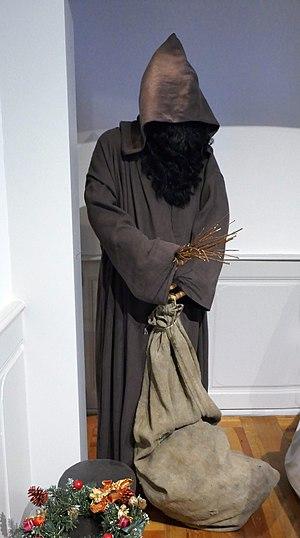
Représentation du Hans Trapp au Musée alsacien de Strasbourg. Exposition temporaire Costumes d'Alsace, étoffes d'un monde au Musée alsacien de Strasbourg (2018).